City of Kensington and Norwood

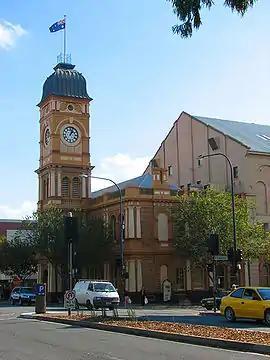
Norwood Town Hall, formerly the council headquarters

The City of Kensington and Norwood, originally the Corporate Town of Kensington and Norwood, was a local government area in South Australia from 1853 to 1997, centred on the inner eastern Adelaide suburbs of Kensington and Norwood. In November 1997 it amalgamated with the City of Payneham and the Town of St Peters to form the City of Norwood Payneham & St Peters.